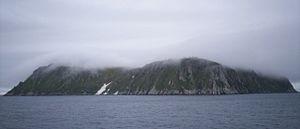
King Island est une île inhabitée située dans la mer de Bering, à l'ouest de l'Alaska. Elle se trouve à 64 km du cap Douglas, et est au sud de Wales.